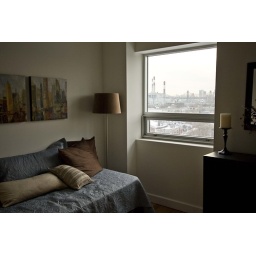
You can pretty much see a bridge outside every window in East River Tower.